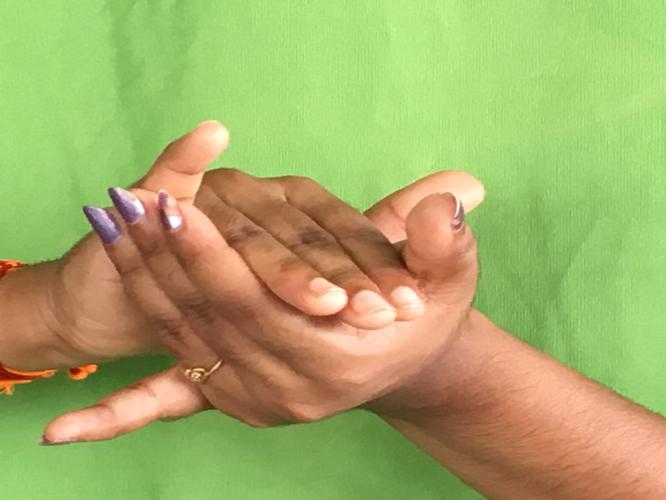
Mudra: Kurma
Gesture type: double_hand